Gerolsteiner (cycling team)

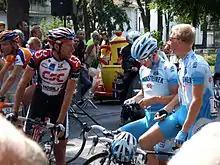
Team Gerolsteiner riders with CSC rider Jens Voigt during the 2006 Tour de France

In 2007, with former riders Georg Totschnig (retired) and Levi Leipheimer (left for Discovery Channel Pro Cycling Team) gone, the team turned to youngsters Markus Fothen and Stefan Schumacher to captain the team in the 2007 Tour de France.